Military history of Mexico

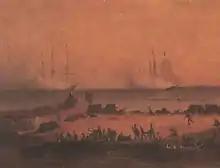
Capitulation of San Juan de Ulua, anonymous.

Spain did not reconcile itself to the loss of its valuable colony, refusing to acknowledge the Treaty of Cordoba. Spain initiated military efforts to reconquer it during the 1820s. A criollo military officer who emerged as a hero of Mexican nationalism was Antonio López de Santa Anna. In defending Mexico's independence, Santa Anna lost a leg in battle, which became the visible symbol of his sacrifices for the nation. He capitalized on this reputation to forward his political career. The early post-independence period is often called the Age of Santa Anna.